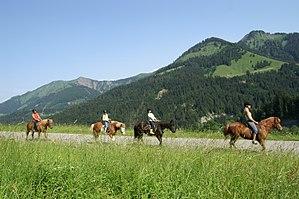
La randonnée équestre, qui peut être montée ou attelée, est un loisir de pleine nature qui permet de partir à la découverte des patrimoines naturels et culturels des régions visitées à cheval. Cette activité englobe donc une partie du tourisme équestre. Les autres termes consacrés sont équitation d'extérieur ou équitation de pleine nature.